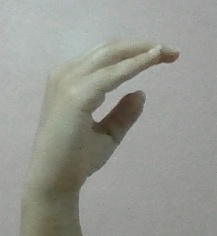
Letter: jeem